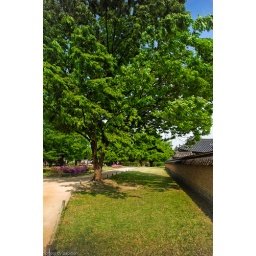
green tree beside the wall